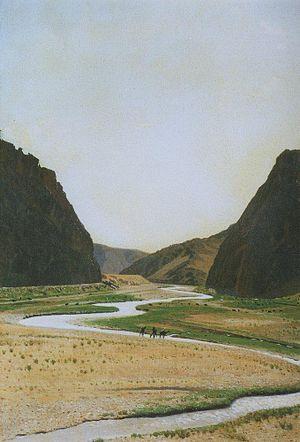
La Porte de Tamerlan est une partie plus ou moins étroite formée par la gorge de la rivière Sanzar formant un passage entre les montagnes du Malgouzar et des monts Nourataou dans la partie occidentale du Pamir et de l'Alaï. Elle se trouve à 15 kilomètres de Djizak.